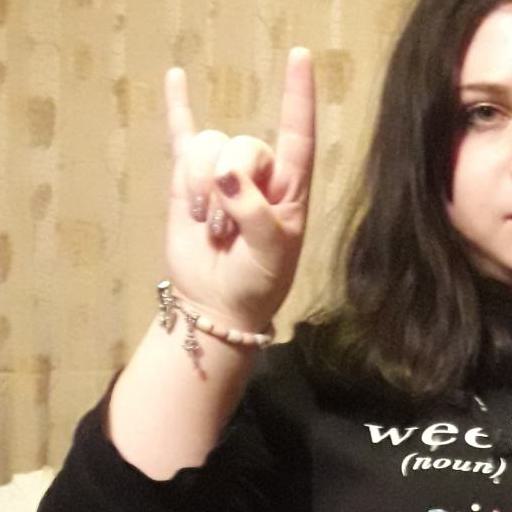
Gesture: rock